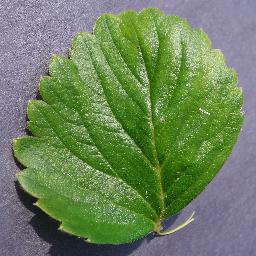
Label: Strawberry___healthy